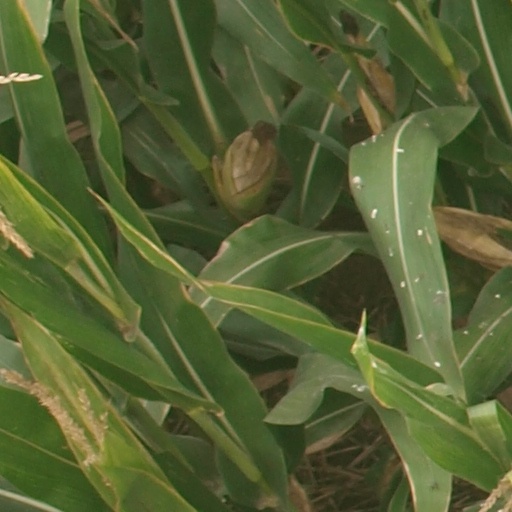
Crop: maize; corn